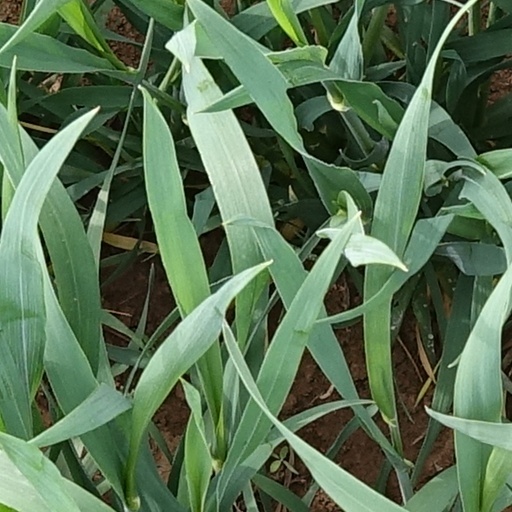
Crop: wheat